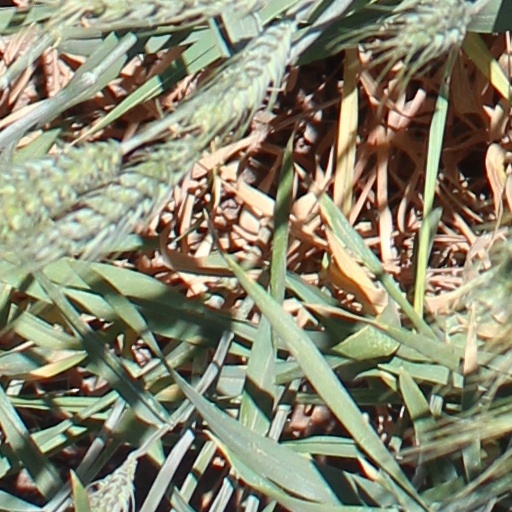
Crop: wheat